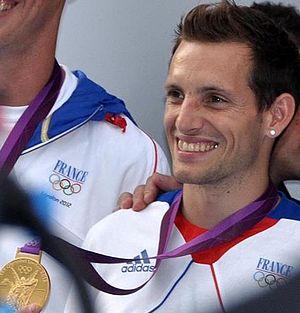
Renaud Lavillerie au défilé des médaillés français des J0 2012
Renaud Lavillenie, né le 18 septembre 1986 à Barbezieux-Saint-Hilaire, est un athlète français, spécialiste du saut à la perche, champion olympique à Londres en 2012.